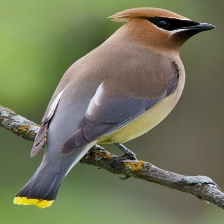
Species: CEDAR WAXWING
Scientific name: BOMBYCILLA CEDRORUM